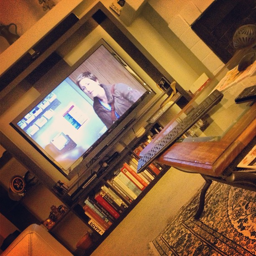
a keyboard is on a table in front of a television
a television sits in front of a table
A coffe table with a remote and a TV that is on.
There is a person on the TV screen.
A television set that is on is in front of a coffee table in a living room.